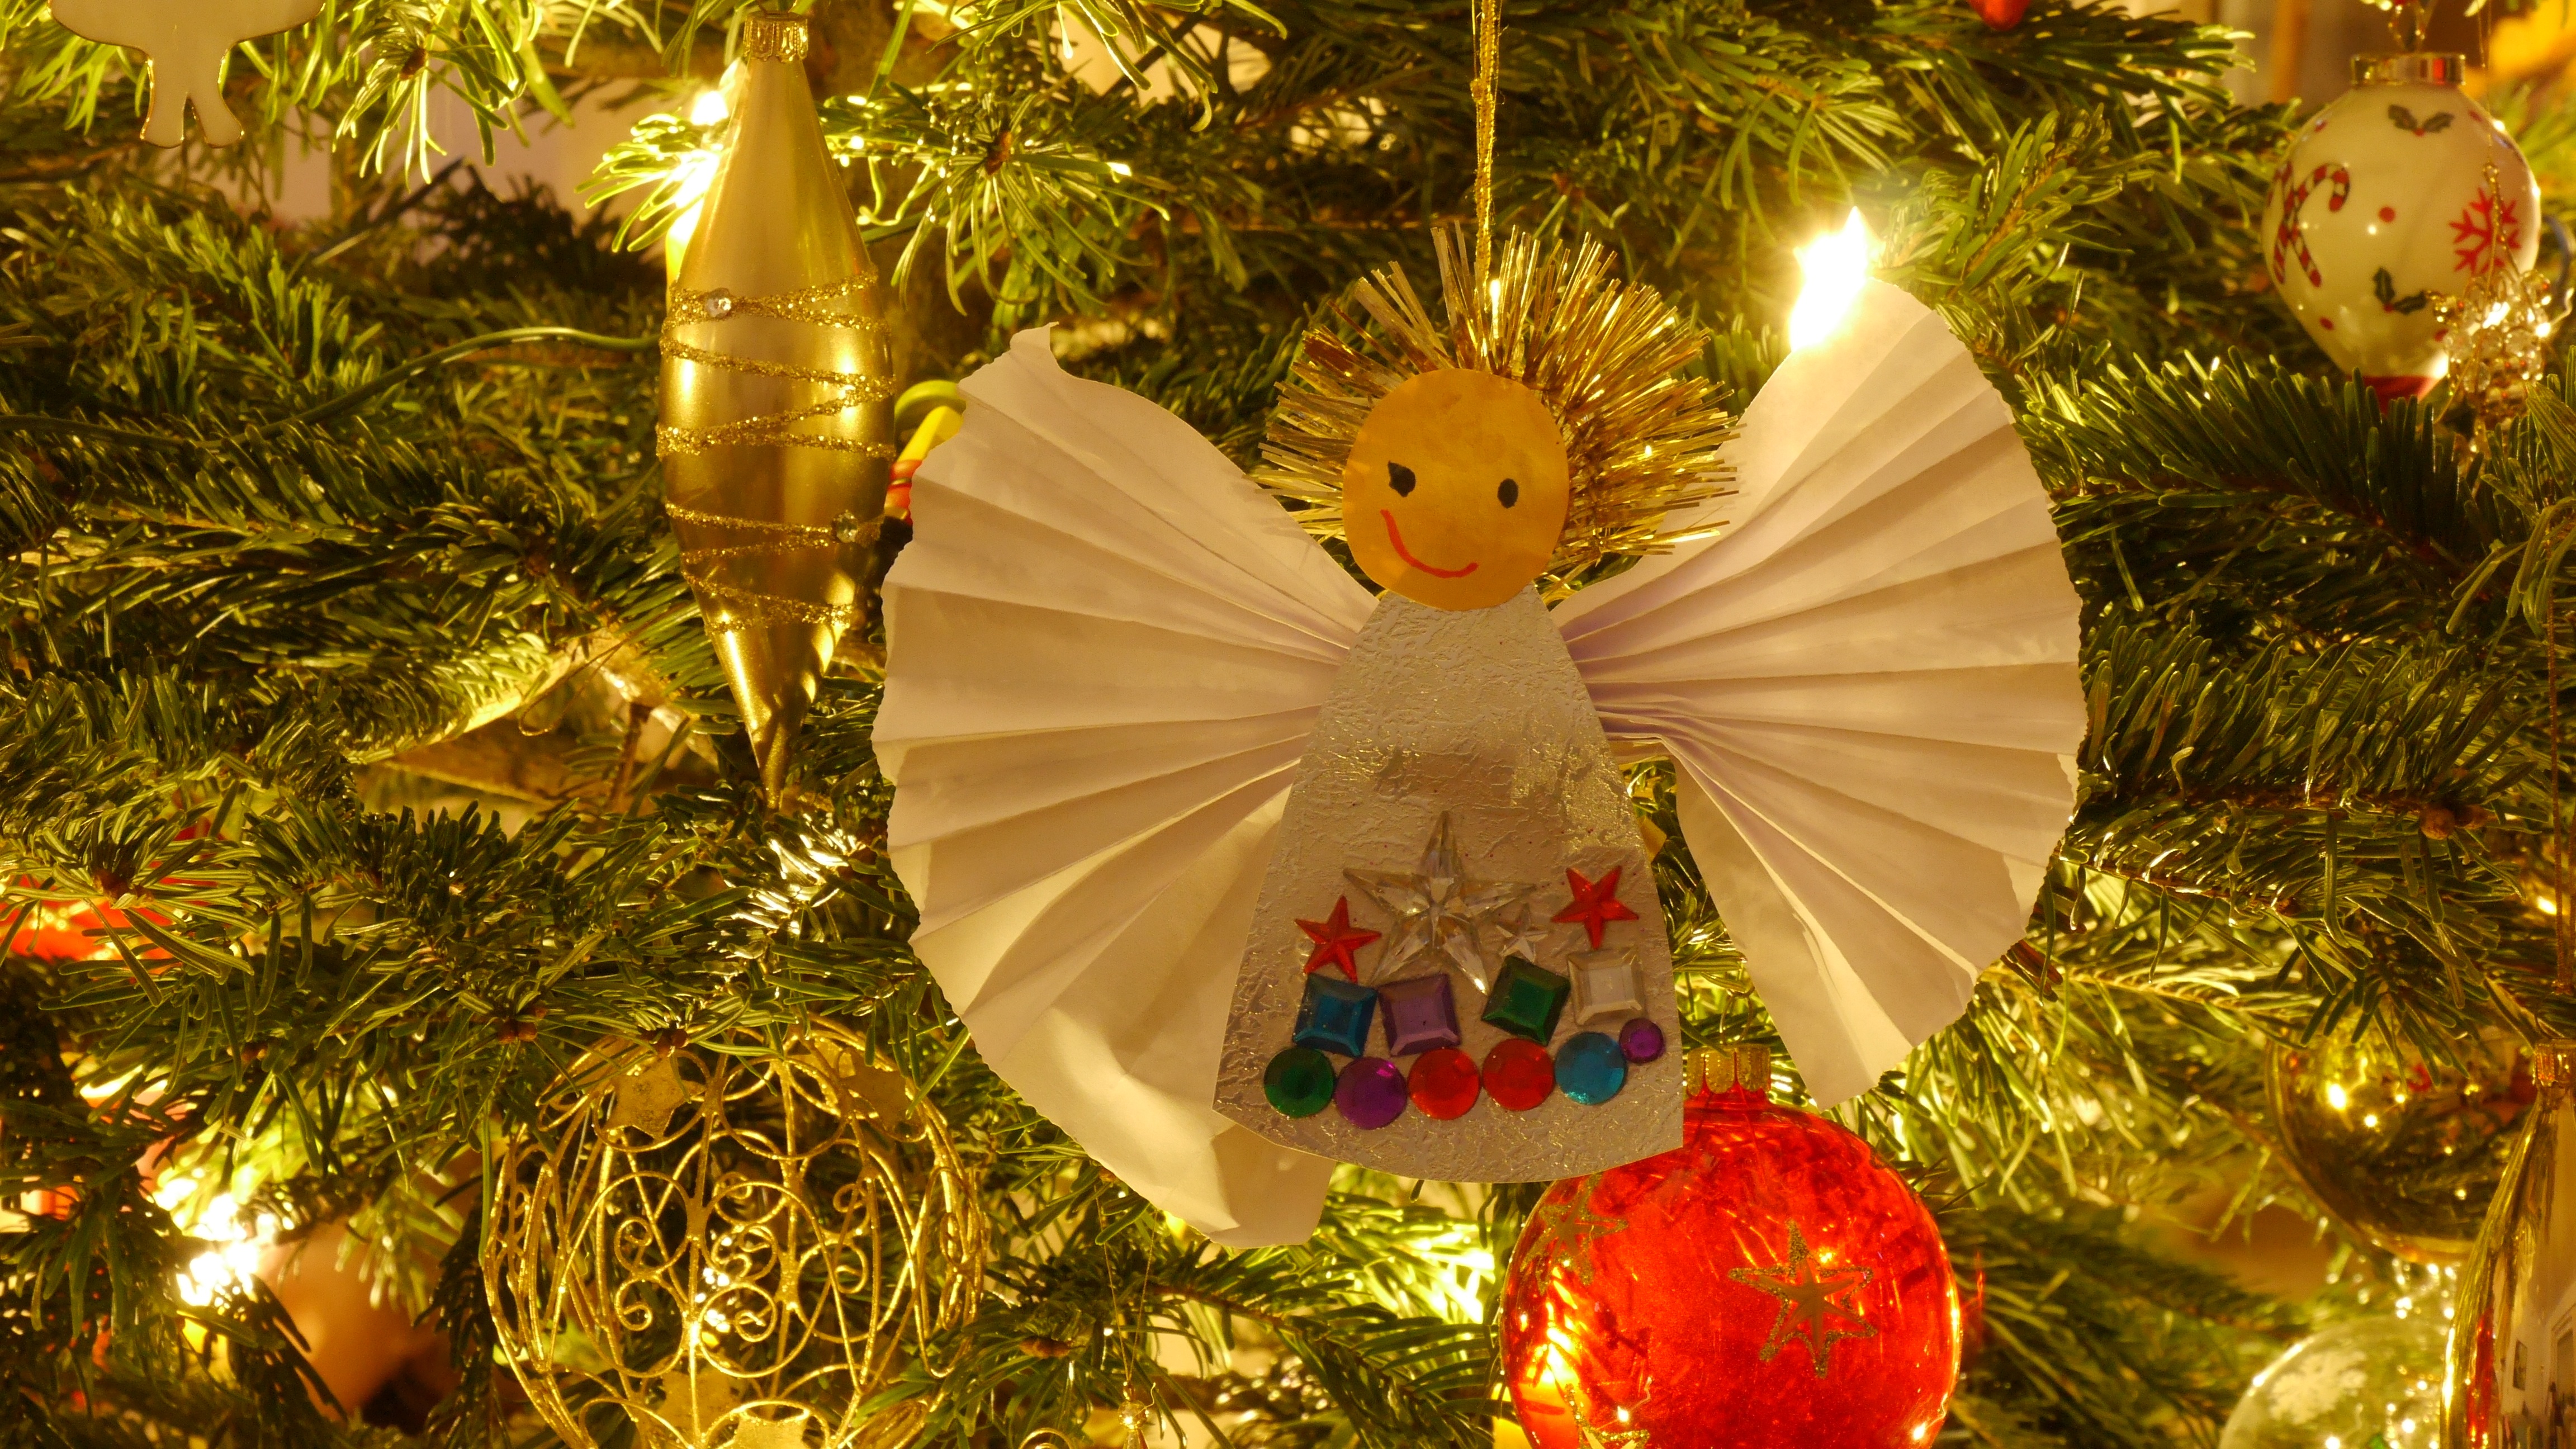
tree, holiday, christmas, christmas tree, sparkle, christmas decoration, angel, christmas ornaments